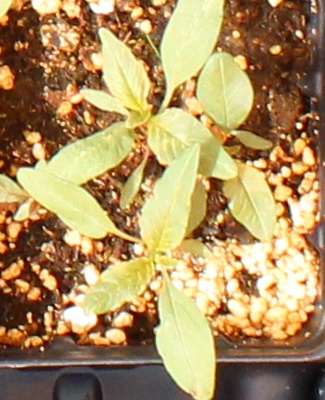
Label: Waterhemp